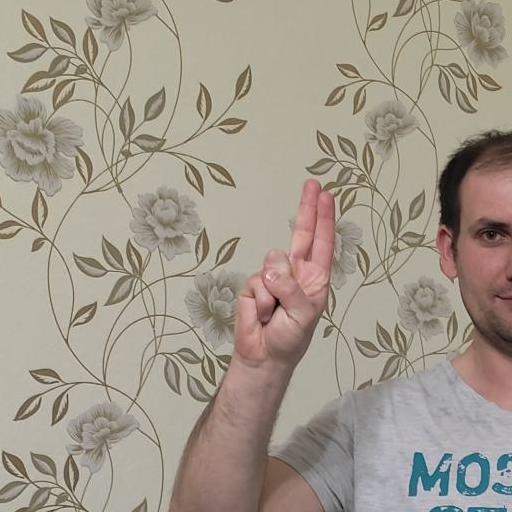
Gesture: two_up